5th/6th Battalion, Royal Victoria Regiment

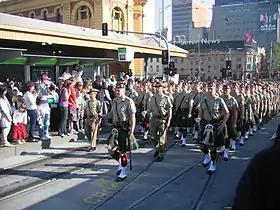
5/6 RVR marching through Melbourne on ANZAC Day 2008

In the late 1950s, it was determined to consolidate all Army state infantry regiments into one regiment per state. With this move, several regimental histories were ended and a new chapter in the history of Victorian volunteer military forces begun. The Royal Victoria Regiment was formed on 1 July 1960. It inherits and embodies the traditions of the infantry in Victoria from the earliest units formed since 1854.